Essonne's 2nd constituency

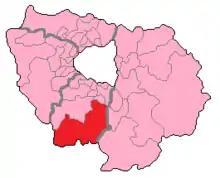
Essonne's 2nd Constituency shown within Île-de-France

The 2nd constituency of Essonne is a French legislative constituency in the Essonne "département". It elects one Member of Parliament to the National Assembly of France.